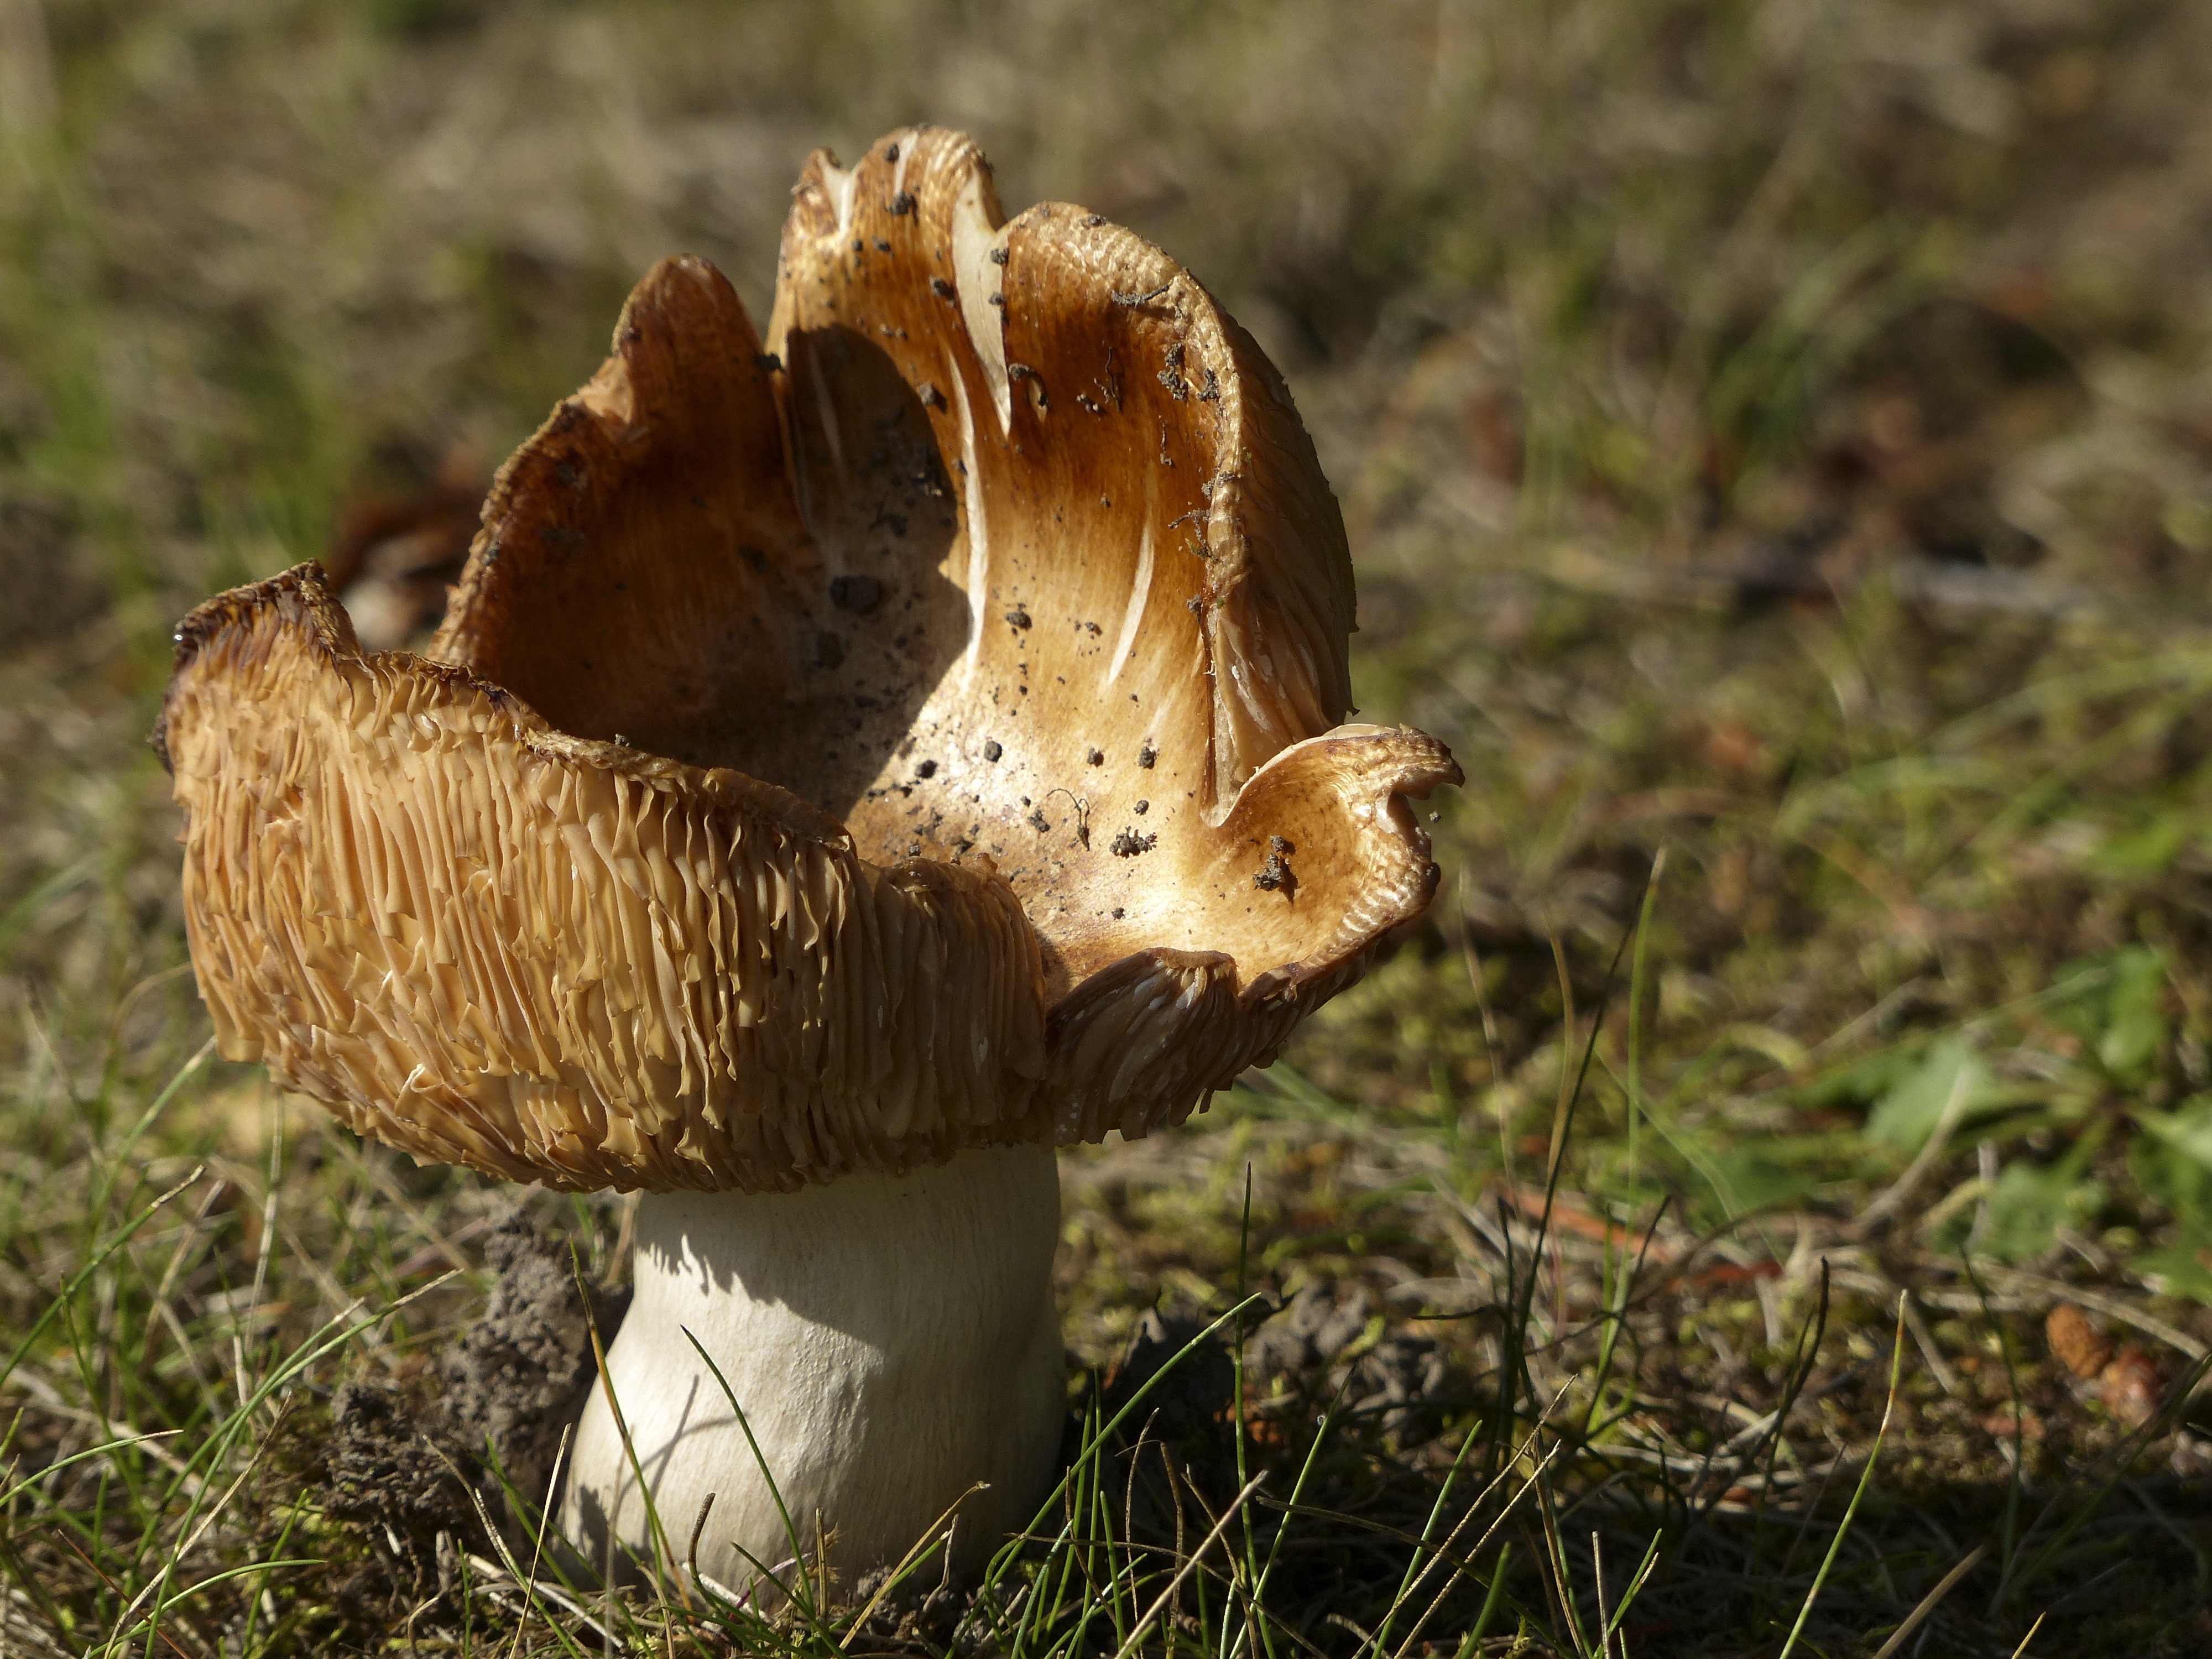
nature, forest, grass, plant, wild, autumn, mushroom, colorful, fauna, close up, fungus, toxic, woodland, bolete, agaricus, macro photography, matsutake, oyster mushroom, edible mushroom, agaricomycetes, agaricaceae, penny bun, pleurotus eryngii, poisoned